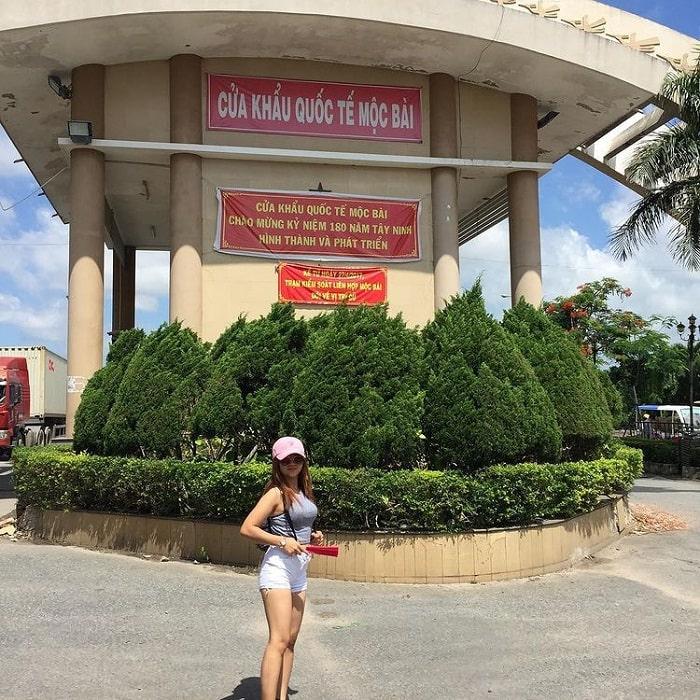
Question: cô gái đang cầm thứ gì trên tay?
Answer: cô gái đang cầm một chiếc quạt trên tay